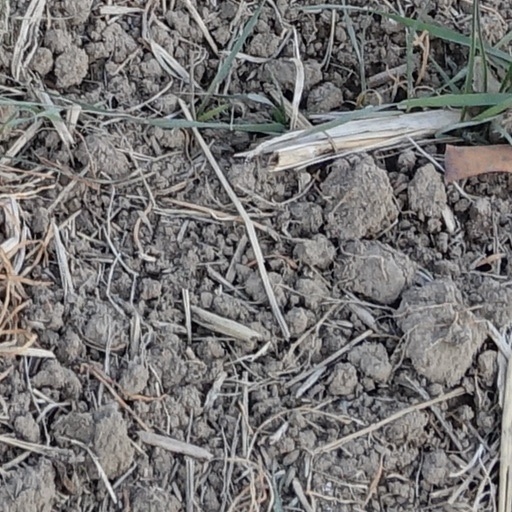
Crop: wheat